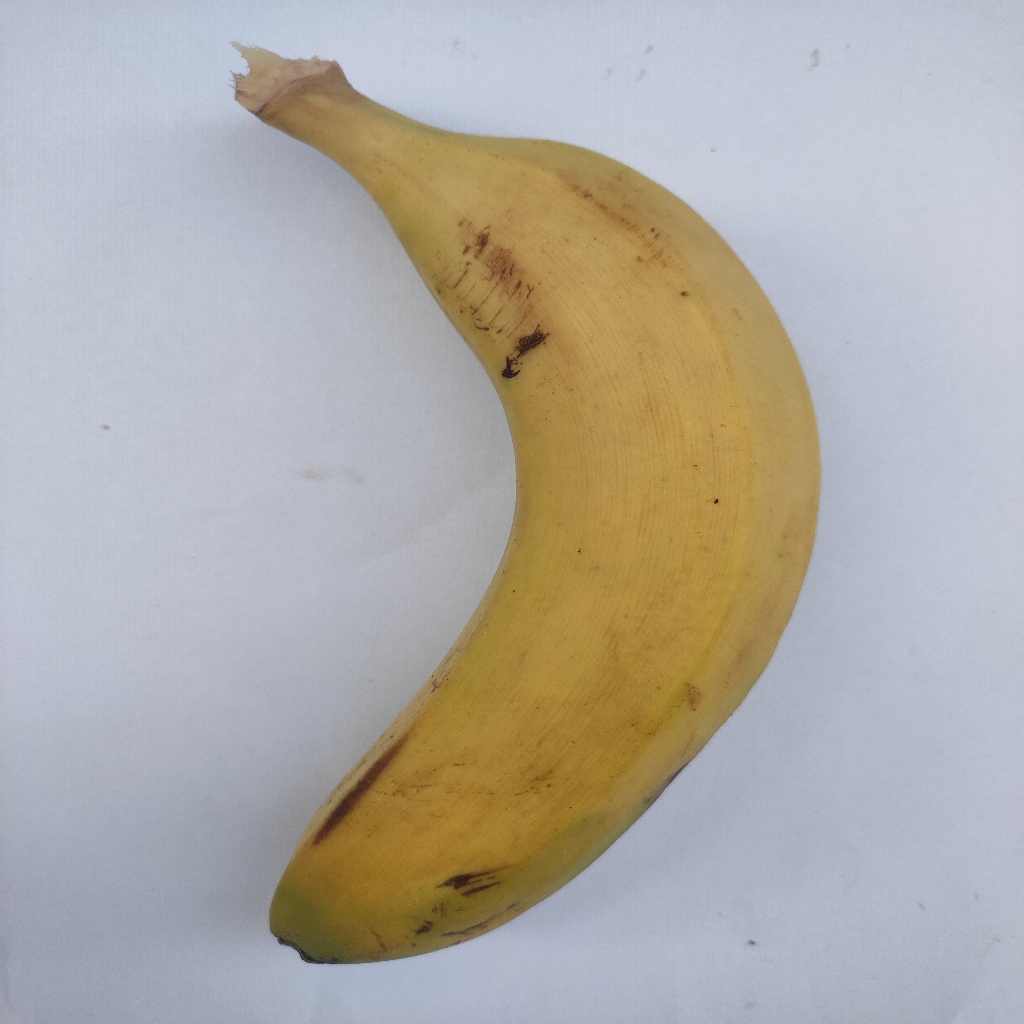
Crop: banana
Quality class: Class_A